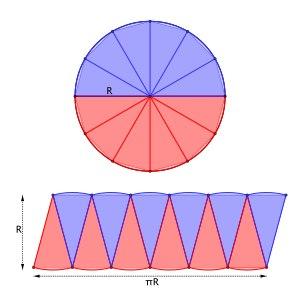
Pi, appelé parfois constante d’Archimède, est un nombre représenté par la lettre grecque minuscule du même nom : π. C’est le rapport constant de la circonférence d’un cercle à son diamètre dans un plan euclidien. On peut également le définir comme le rapport de l'aire d'un disque au carré de son rayon.
En mathématiques, l'aire est une grandeur relative à certaines figures du plan ou des surfaces en géométrie dans l'espace.